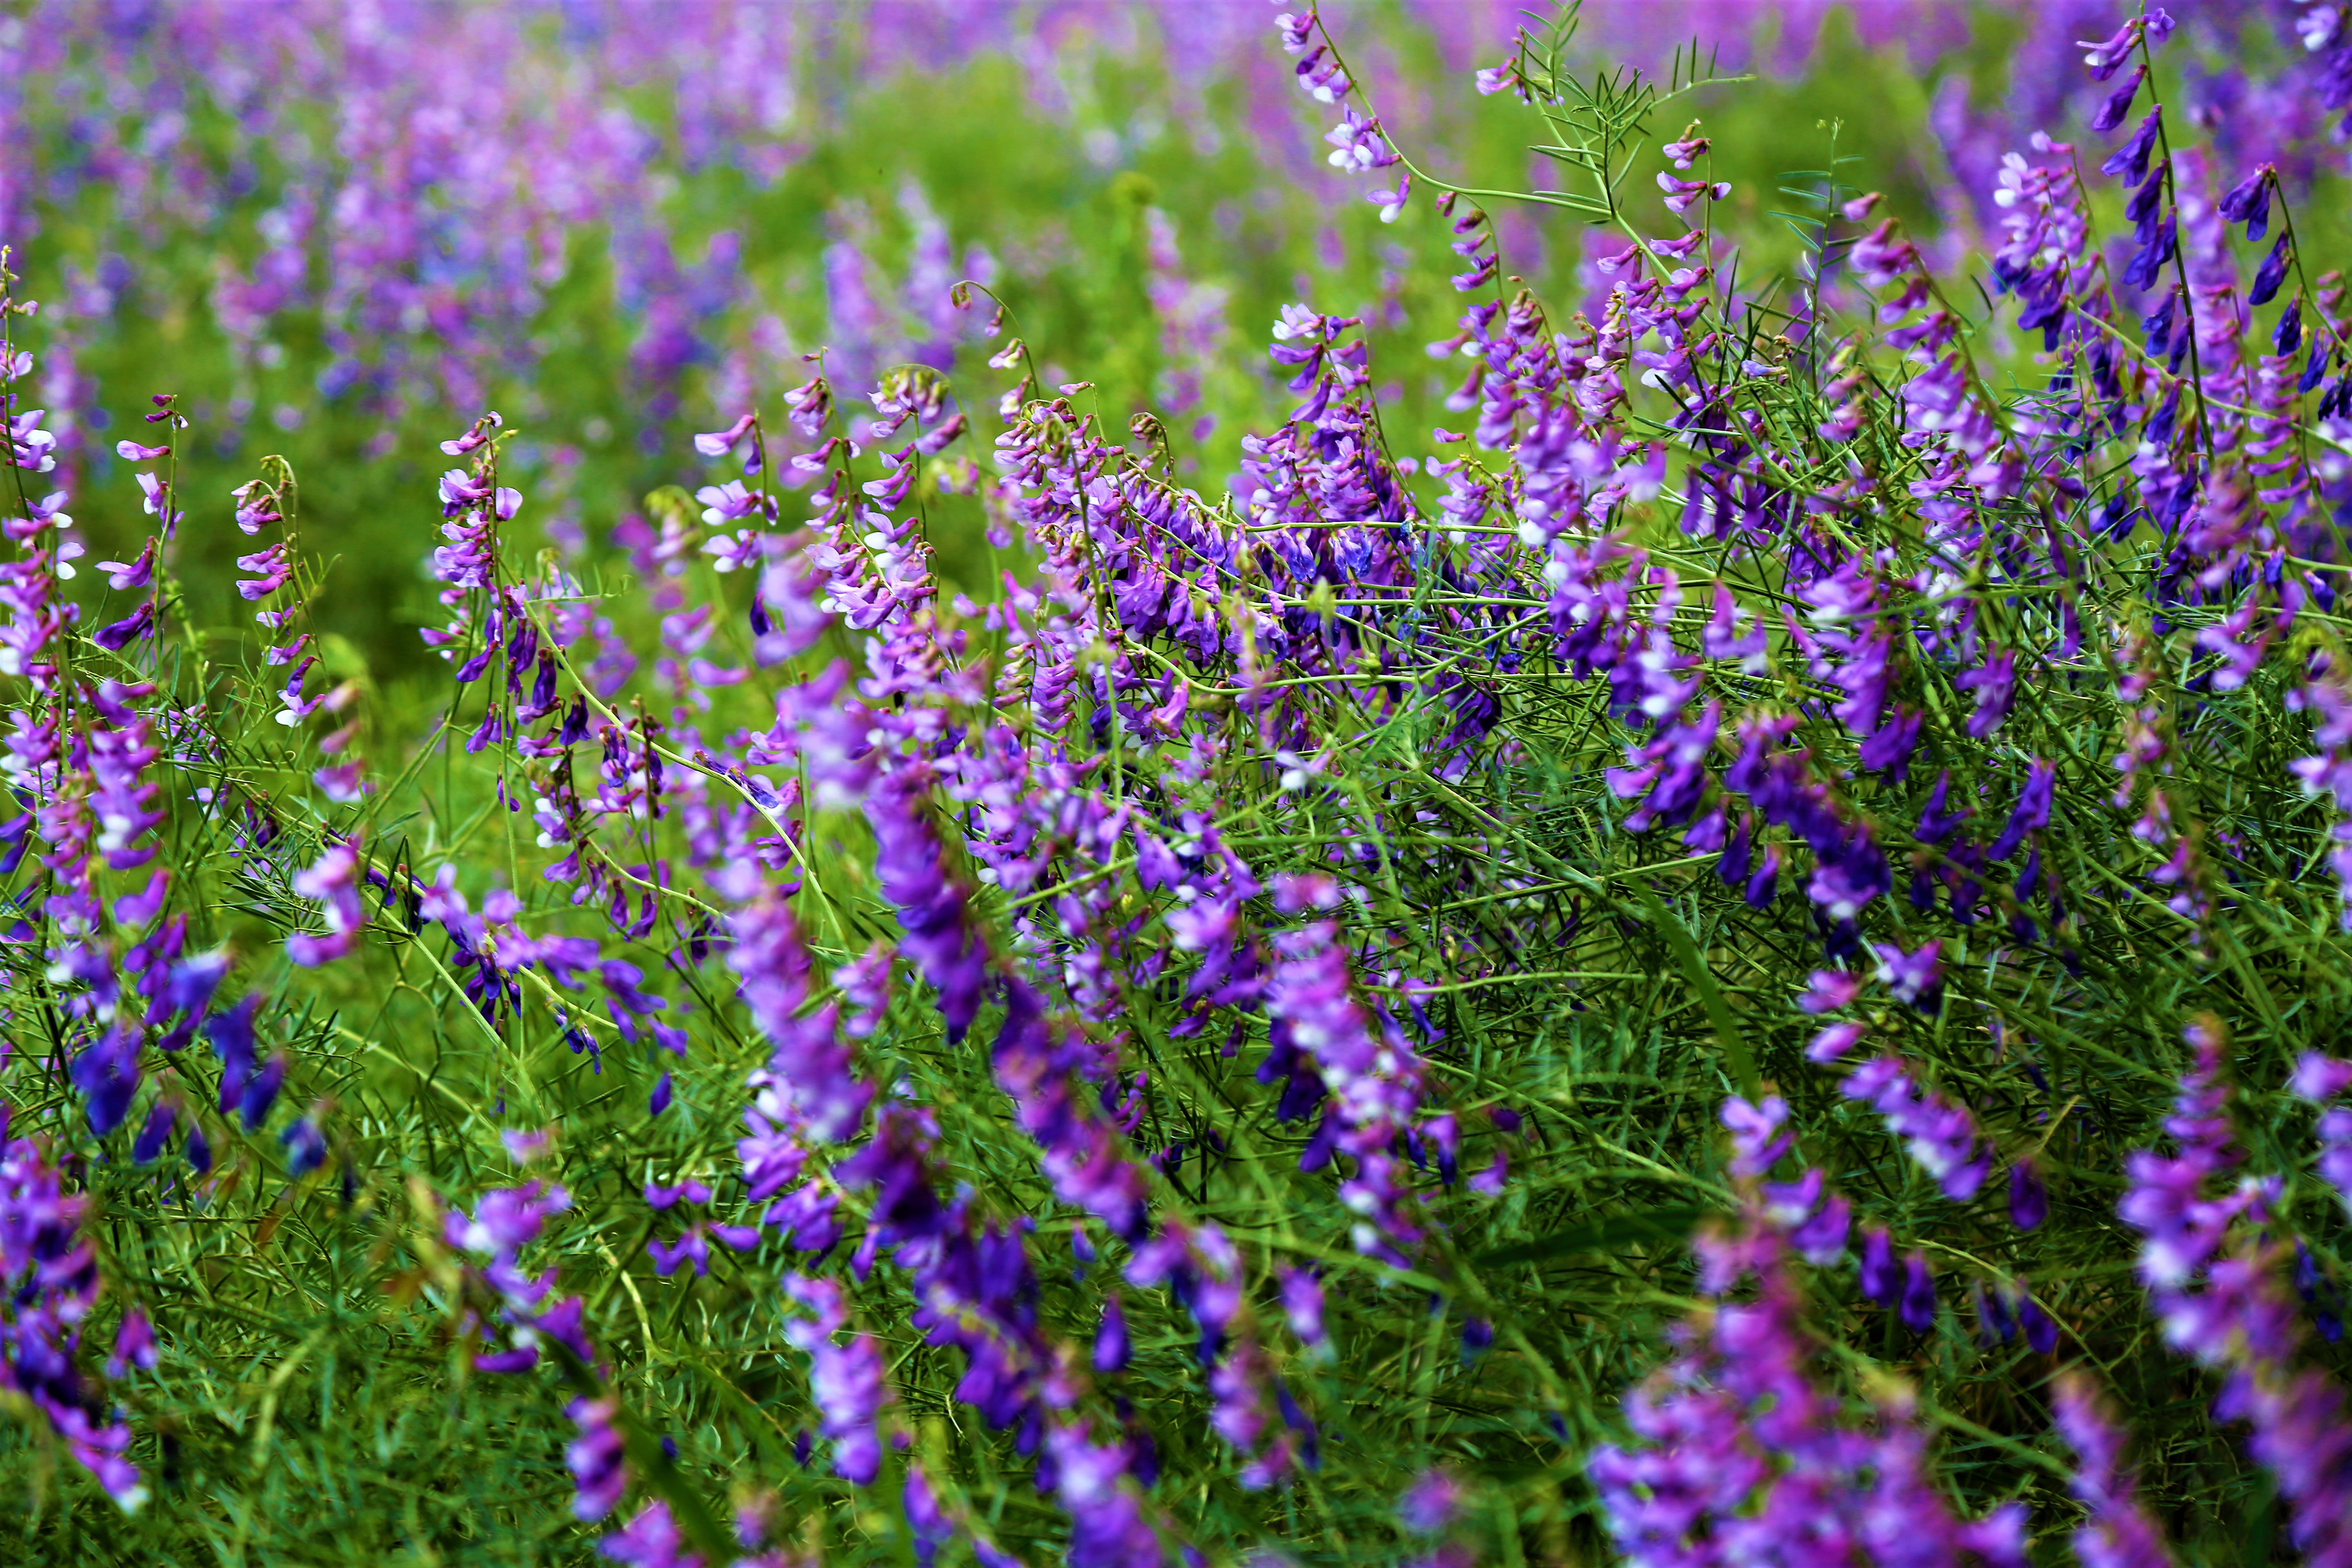
flower, spring, nature, purple, colorful, beautiful, green, herbs, leaf, flowering plant, lavender, plant, english lavender, hyssopus, lupin, common sage, lavandula dentata, herb, nepeta, wildflower, groundcover, annual plant, loosestrife and pomegranate family, herbaceous plant, subshrub, Germanders, delphinium, sage, verbena family, french lavender, violet family, perennial plant, Clary, verbena